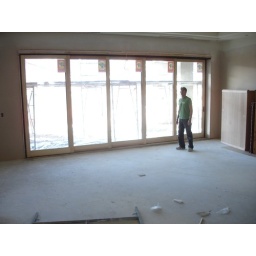
Giant sliding glass door inside a home under construction in Las Vegas.